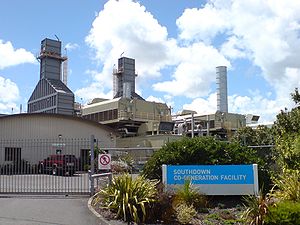
Mikrokraftvarmeanlæg
Et traditionelt kraftvarmeanlæg (cogeneration). Et mikrokraftvarmeanlæg kan indeholde de samme essentielle komponenter som et kraftvarmeanlæg.
Mikrokraftvarmeanlæg, mikro-CHP eller micro-CHP er en udvidelse af den nu veletablerede kraftvarmeanlægside beregnet til én eller flere husstande eller mindre kontorbygninger.